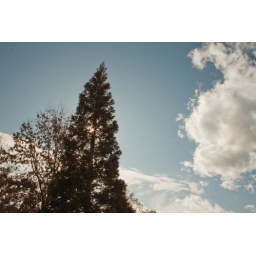
Backlit against blue sky